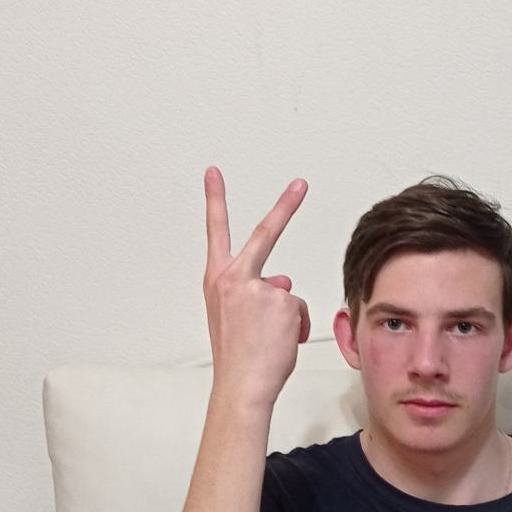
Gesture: peace_inverted